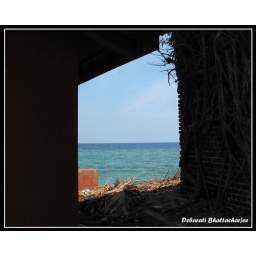
Ross Island....note d beautiful combination of blue n green in d water....